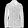
Label: Coat